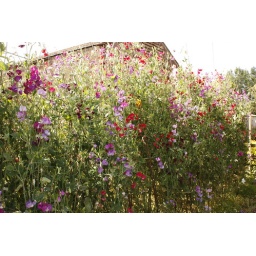
We came around a corner and saw this nursery bed of cottage garden flowers - Landscove, Devon - Fantastic!